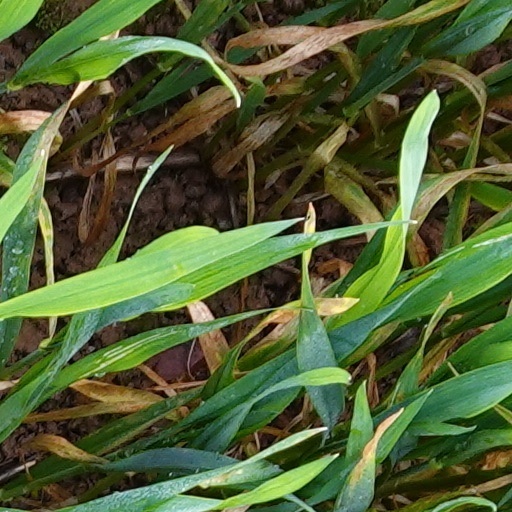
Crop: wheat